Climate of Norway

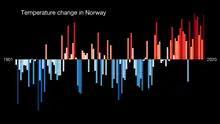
Temperature in Norway 1901-2020

The coast experiences milder winters than other areas at the same latitudes. The average temperature difference between the coldest month and the warmest is only in coastal areas; some lighthouses have a yearly amplitude of just , such as Svinøy in Herøy Municipality with a coldest month of . The differences of inland areas are larger, with a maximum difference of in Karasjok Municipality. Finnmarksvidda has the coldest winters in mainland Norway, but inland areas much further south can also experience severe cold. Røros Municipality has recorded .